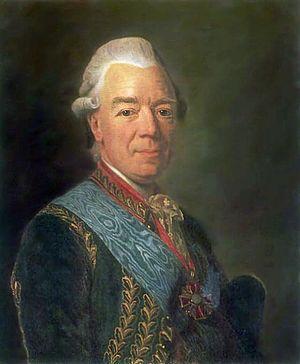
Le comte Zakhar Grigorievitch Tchernychev ou Tchernychiov, né le 18 mars 1722, décédé le 29 août 1784, est un maréchal et homme politique russe, franc-maçon, président du Collège de Guerre de 1763 à 1774, gouverneur de Moscou.